Fort Wool

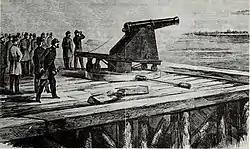
The Sawyer gun being demonstrated by Major General Benjamin Butler for Major General Wool at the Rip Raps (Fort Calhoun), 1861

A long-range experimental cannon, the Sawyer gun, was installed at Fort Calhoun in mid-1861 during the Civil War. The weapon was rifled, and an illustration in an August 1861 newspaper shows it mounted on a high-angle carriage. The range of this weapon extended all the way to Sewell's Point, more than three miles away (where the Norfolk Naval Base is now located), the site of a Confederate earthen fort with bastions and a redan and three artillery batteries totaling 45 guns. The weapon was a rifled 24-pounder (which would fire a projectile of 42–48 pounds), one of several rifled artillery pieces developed by Sylvanus Sawyer; however, none of his designs were widely adopted. A weapon of this type was tested at Fort Monroe in 1859, and two different Sawyer weapons, a 24-pounder rifle and a 3.67-inch, were used in the Siege of Richmond of 1864–65, although the 24-pounder burst at the tenth round and the 3.67-inch rifle was seldom used. The Battle of Hampton Roads took place off Sewells Point on March 8–9, 1862. USS "Monitor" faced CSS "Virginia" during the Battle of the Ironclads in 1862. The Sawyer gun also fired at "Virginia", although it did no damage to the ironclad's armor.